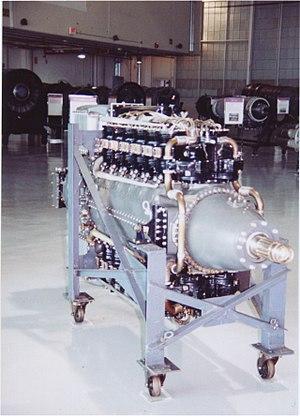
Le Pratt & Whitney X-1800 est un projet de moteur d'avion avec cylindres en H développé entre 1938 et 1940, qui est annulé après qu'un seul exemplaire a été construit.